June Christy

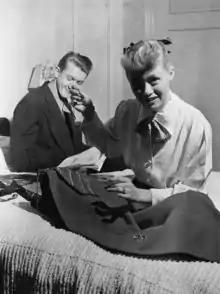
Bob Cooper and Christy

In the 1950s and 1960s, Christy appeared on a number of television programs, including the short-lived CBS show "Adventures in Jazz" (1949), "Eddie Condon's Floor Show" (1949), "The Jackie Gleason Show" (1953), "The Tonight Show" (1955), "The Nat King Cole Show" (1957), "Stars of Jazz" (1958), "The Steve Allen Show (1959)", "The Lively Ones" (1963), "Not Only But Also" (UK 1965), and "The Joey Bishop Show" (1967). She also appeared on the first sponsored jazz concert on television, "The Timex All-Star Jazz Show I" (December 30, 1957), which also featured Louis Armstrong, Carmen McRae, Duke Ellington, and Gene Krupa.